Metuje

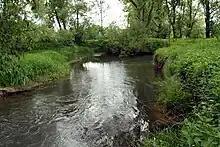
Stará Metuje

The Metuje originates in the territory of Jívka in the Broumov Highlands at an elevation of and flows to Jaroměř, where it enters the Elbe River at an elevation of . It is long. Its drainage basin has an area of , of which in the Czech Republic and rest in Poland.